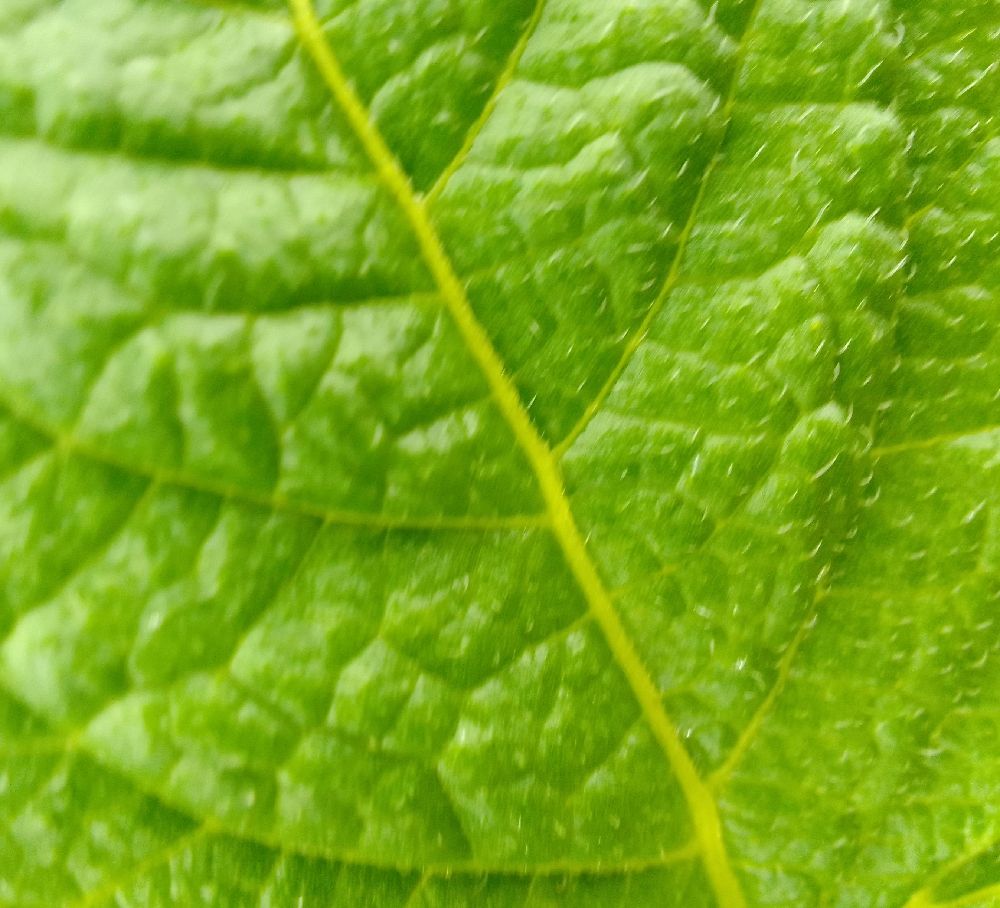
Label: Healthy